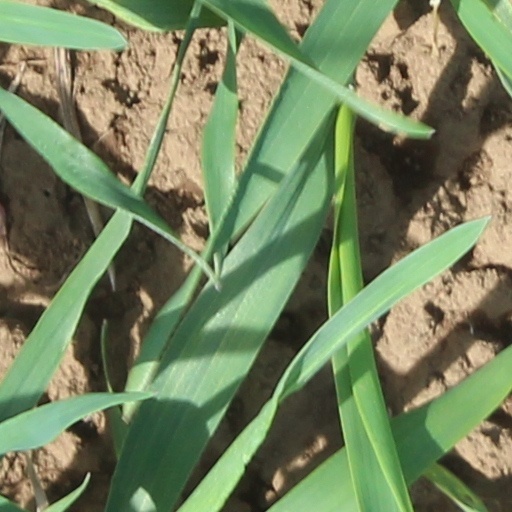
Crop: wheat